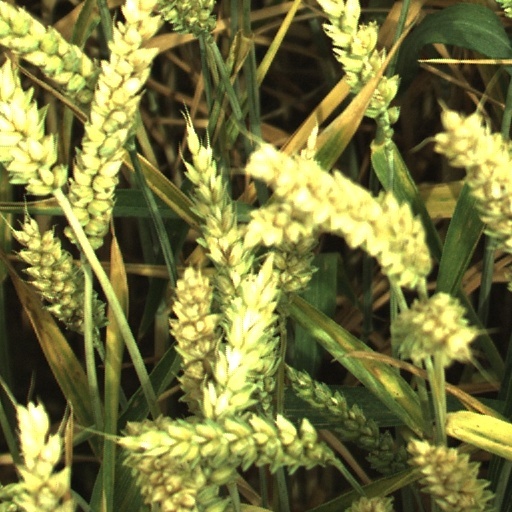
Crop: wheat